Simcha Bunim of Peshischa

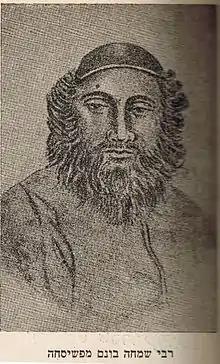
Bunim ca. 1824

Simcha Bunim Bonhardt of Peshischa (– 4 September 1827) also known as the Rebbe Reb Bunim was the second Grand Rabbi of Peshischa (Przysucha, Poland) as well as one of the key leaders of Hasidic Judaism in Poland. The main disciple of Yaakov Yitzchak Rabinowicz ("the Yid Ha-Kadosh"), from 1813 to 1827, he led the Peshischa movement of Hasidic thought, in which he revolutionized 19th-century Hasidic philosophy by juxtaposing the rationalistic pietism of German-Jewry with the spiritual nature of God defined by the Hasidic movement.